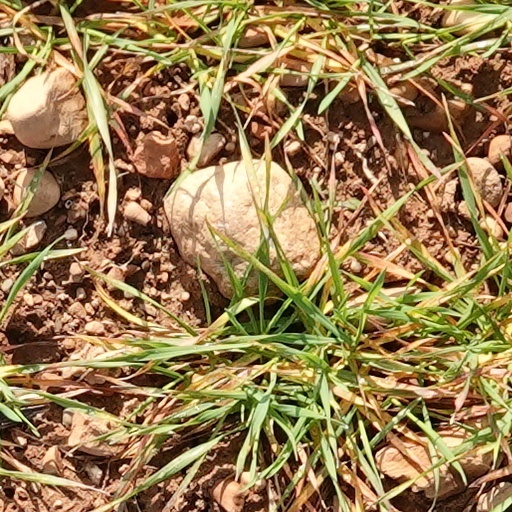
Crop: wheat